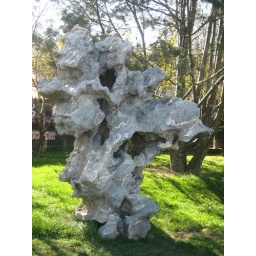
The one and only day we had blue sky while we were in China